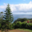
Label: pine_tree